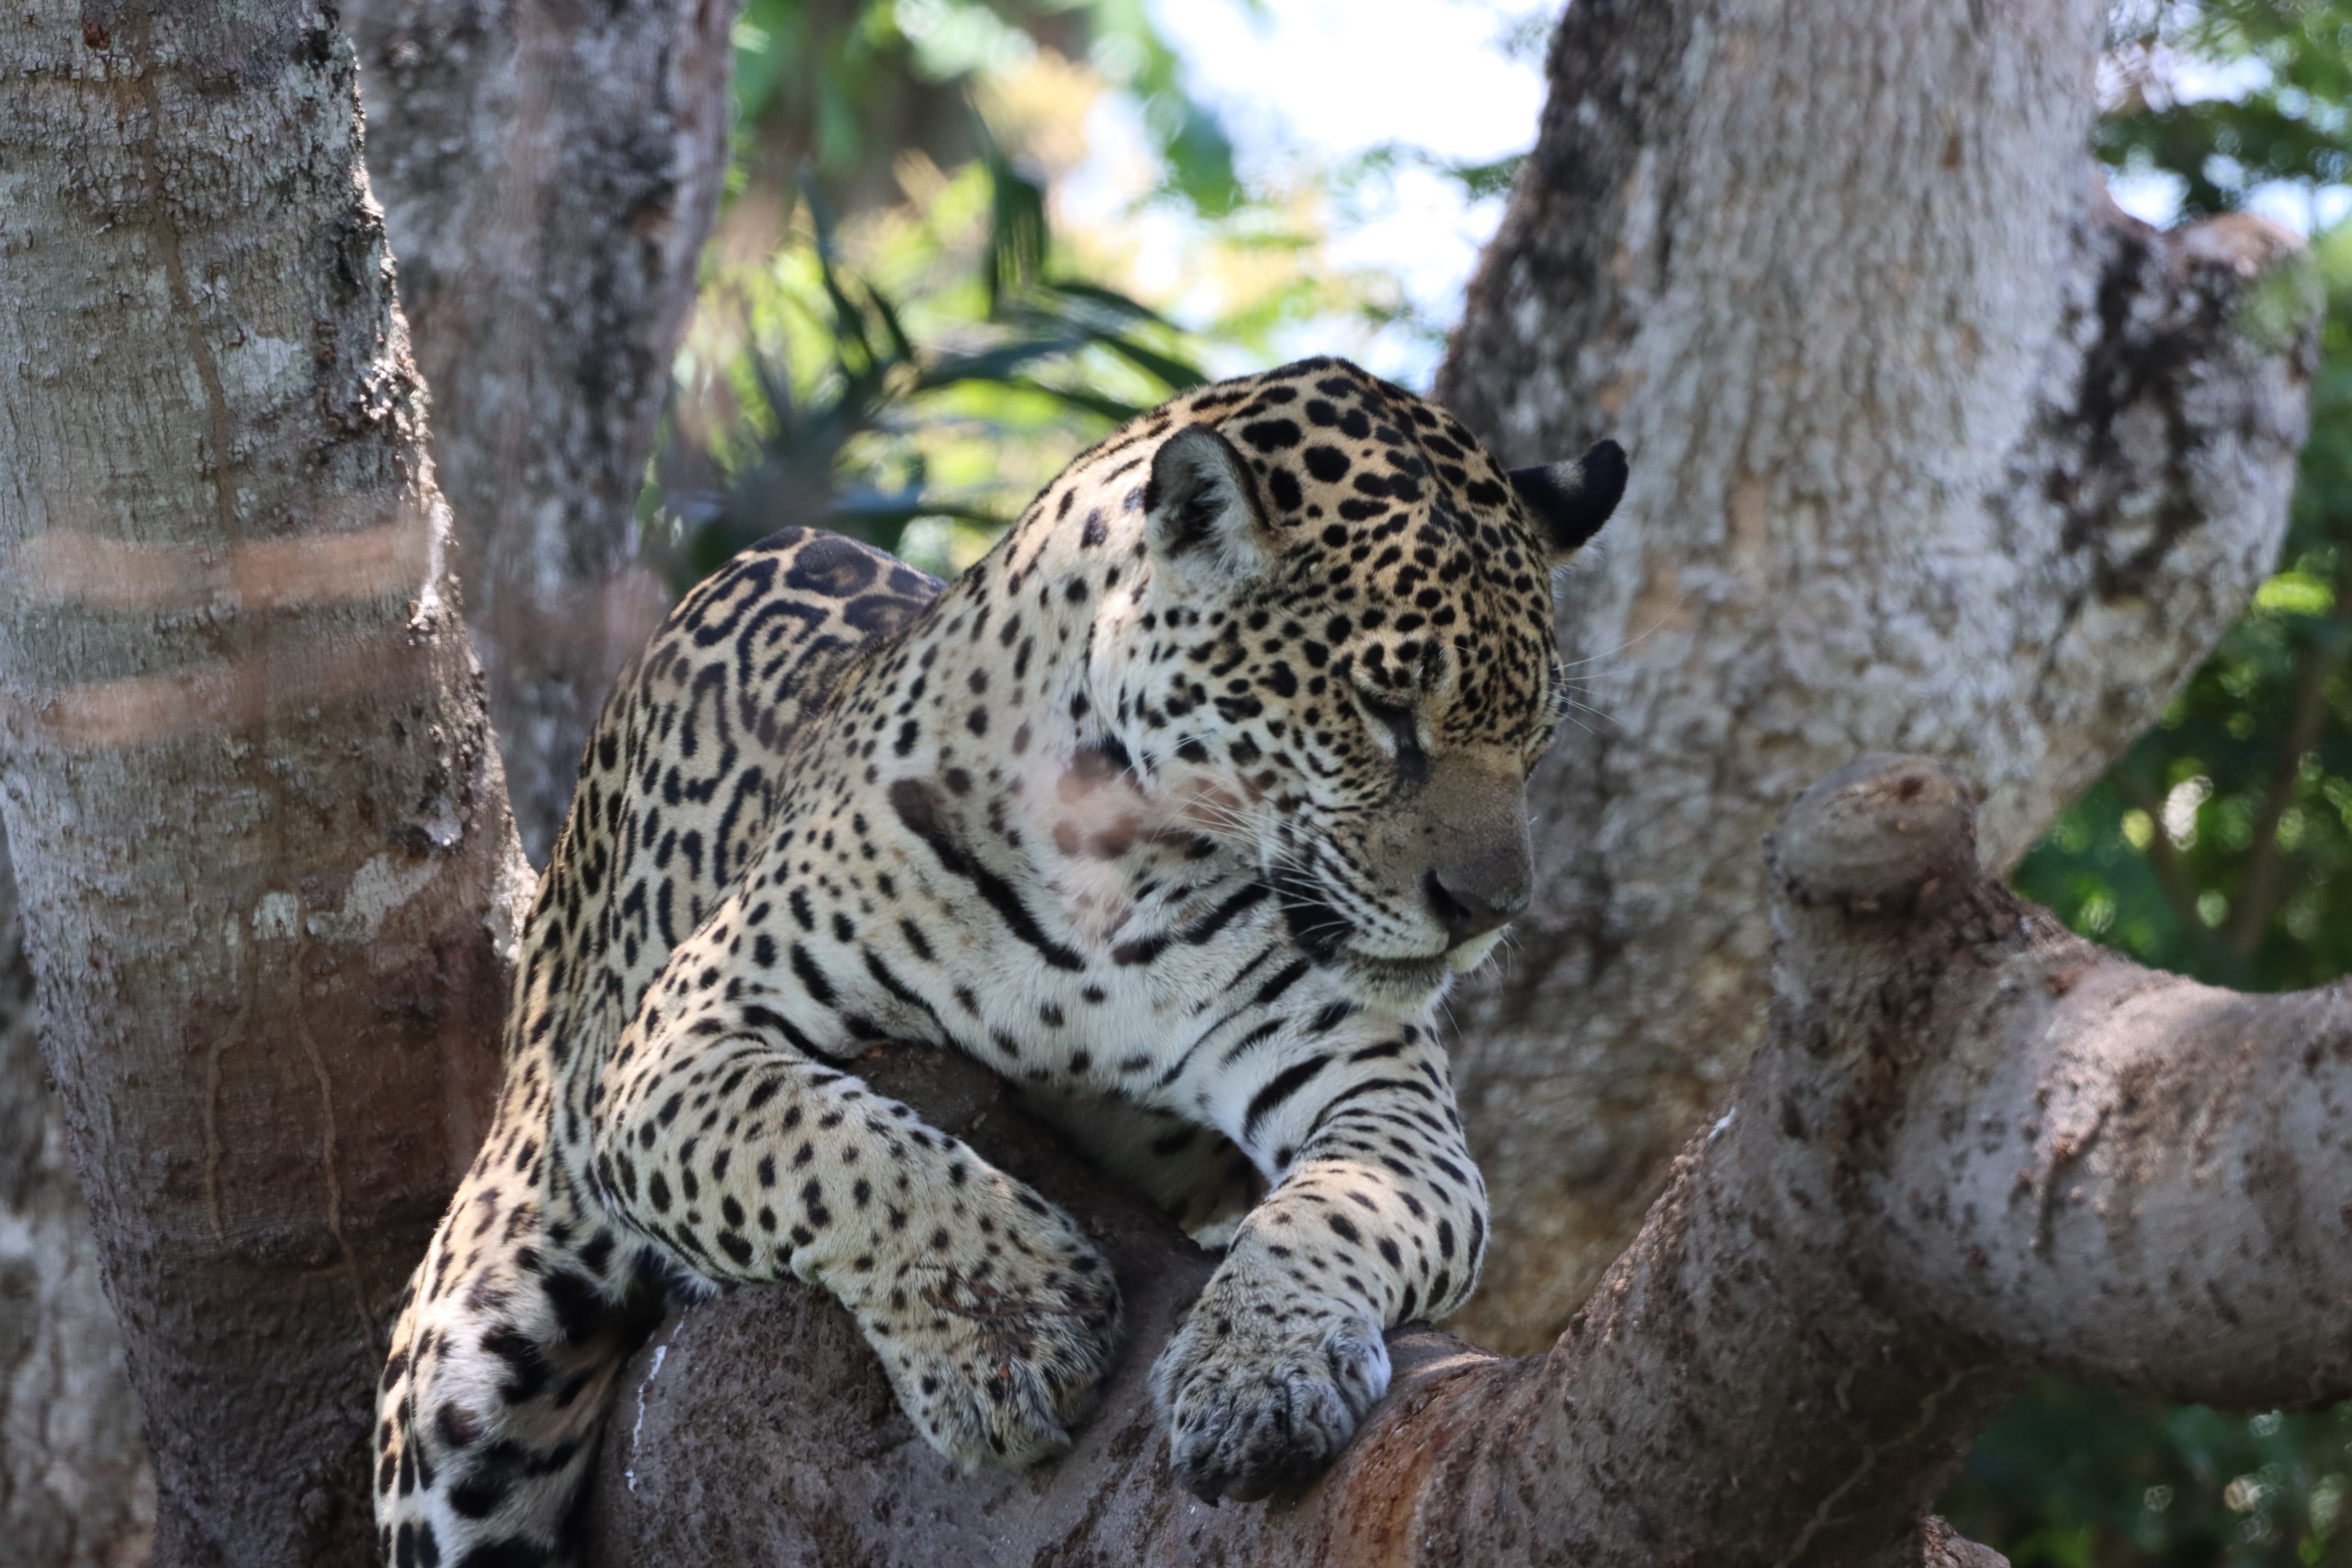
Jaguar: Medrosa